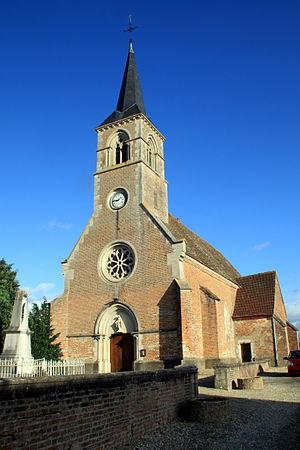
Frontenard église